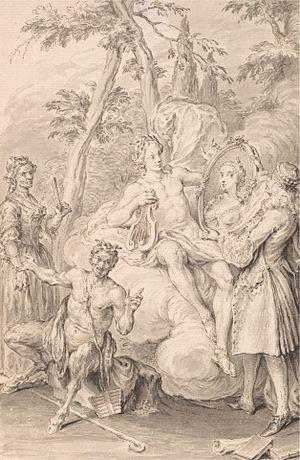
Hubert-François Bourguignon d'Anville, connu sous le nom de Gravelot est un illustrateur, graveur, dessinateur et peintre français qui connut un certain succès à Londres au début du XVIIIᵉ siècle et qui y laissa l'empreinte du « goût français ».